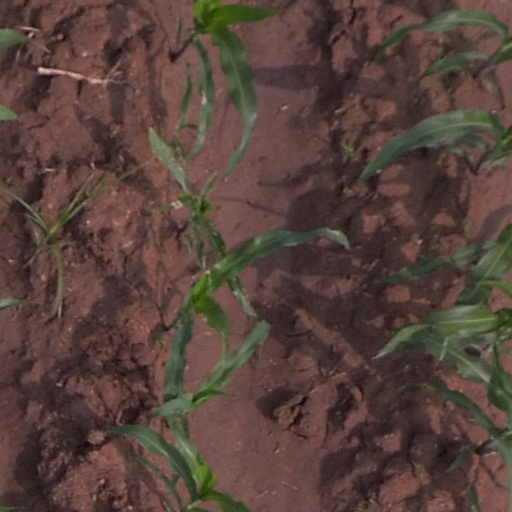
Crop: maize; corn